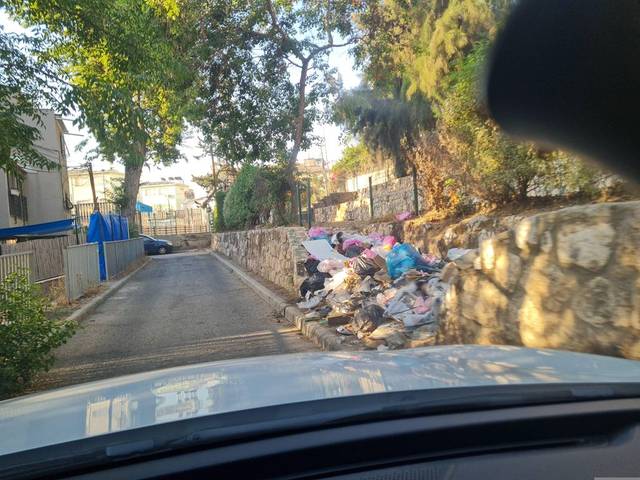
Region: Israel
Coordinates: 32.094, 34.829